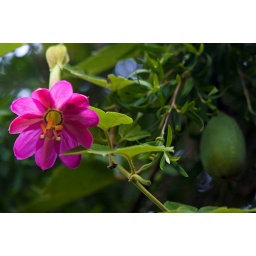
Passion flower and banana passion fruit hanging about up high in Strybing Arboretum